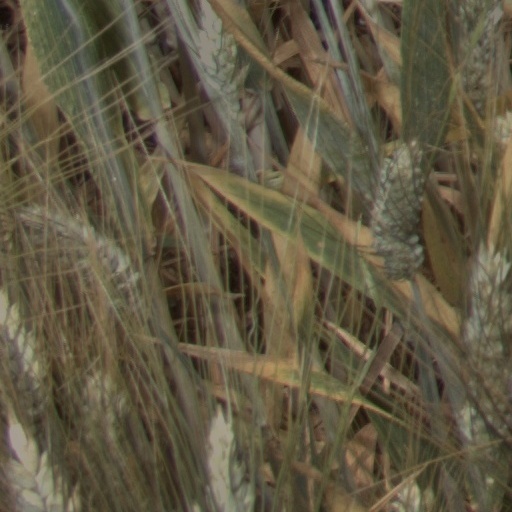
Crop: wheat